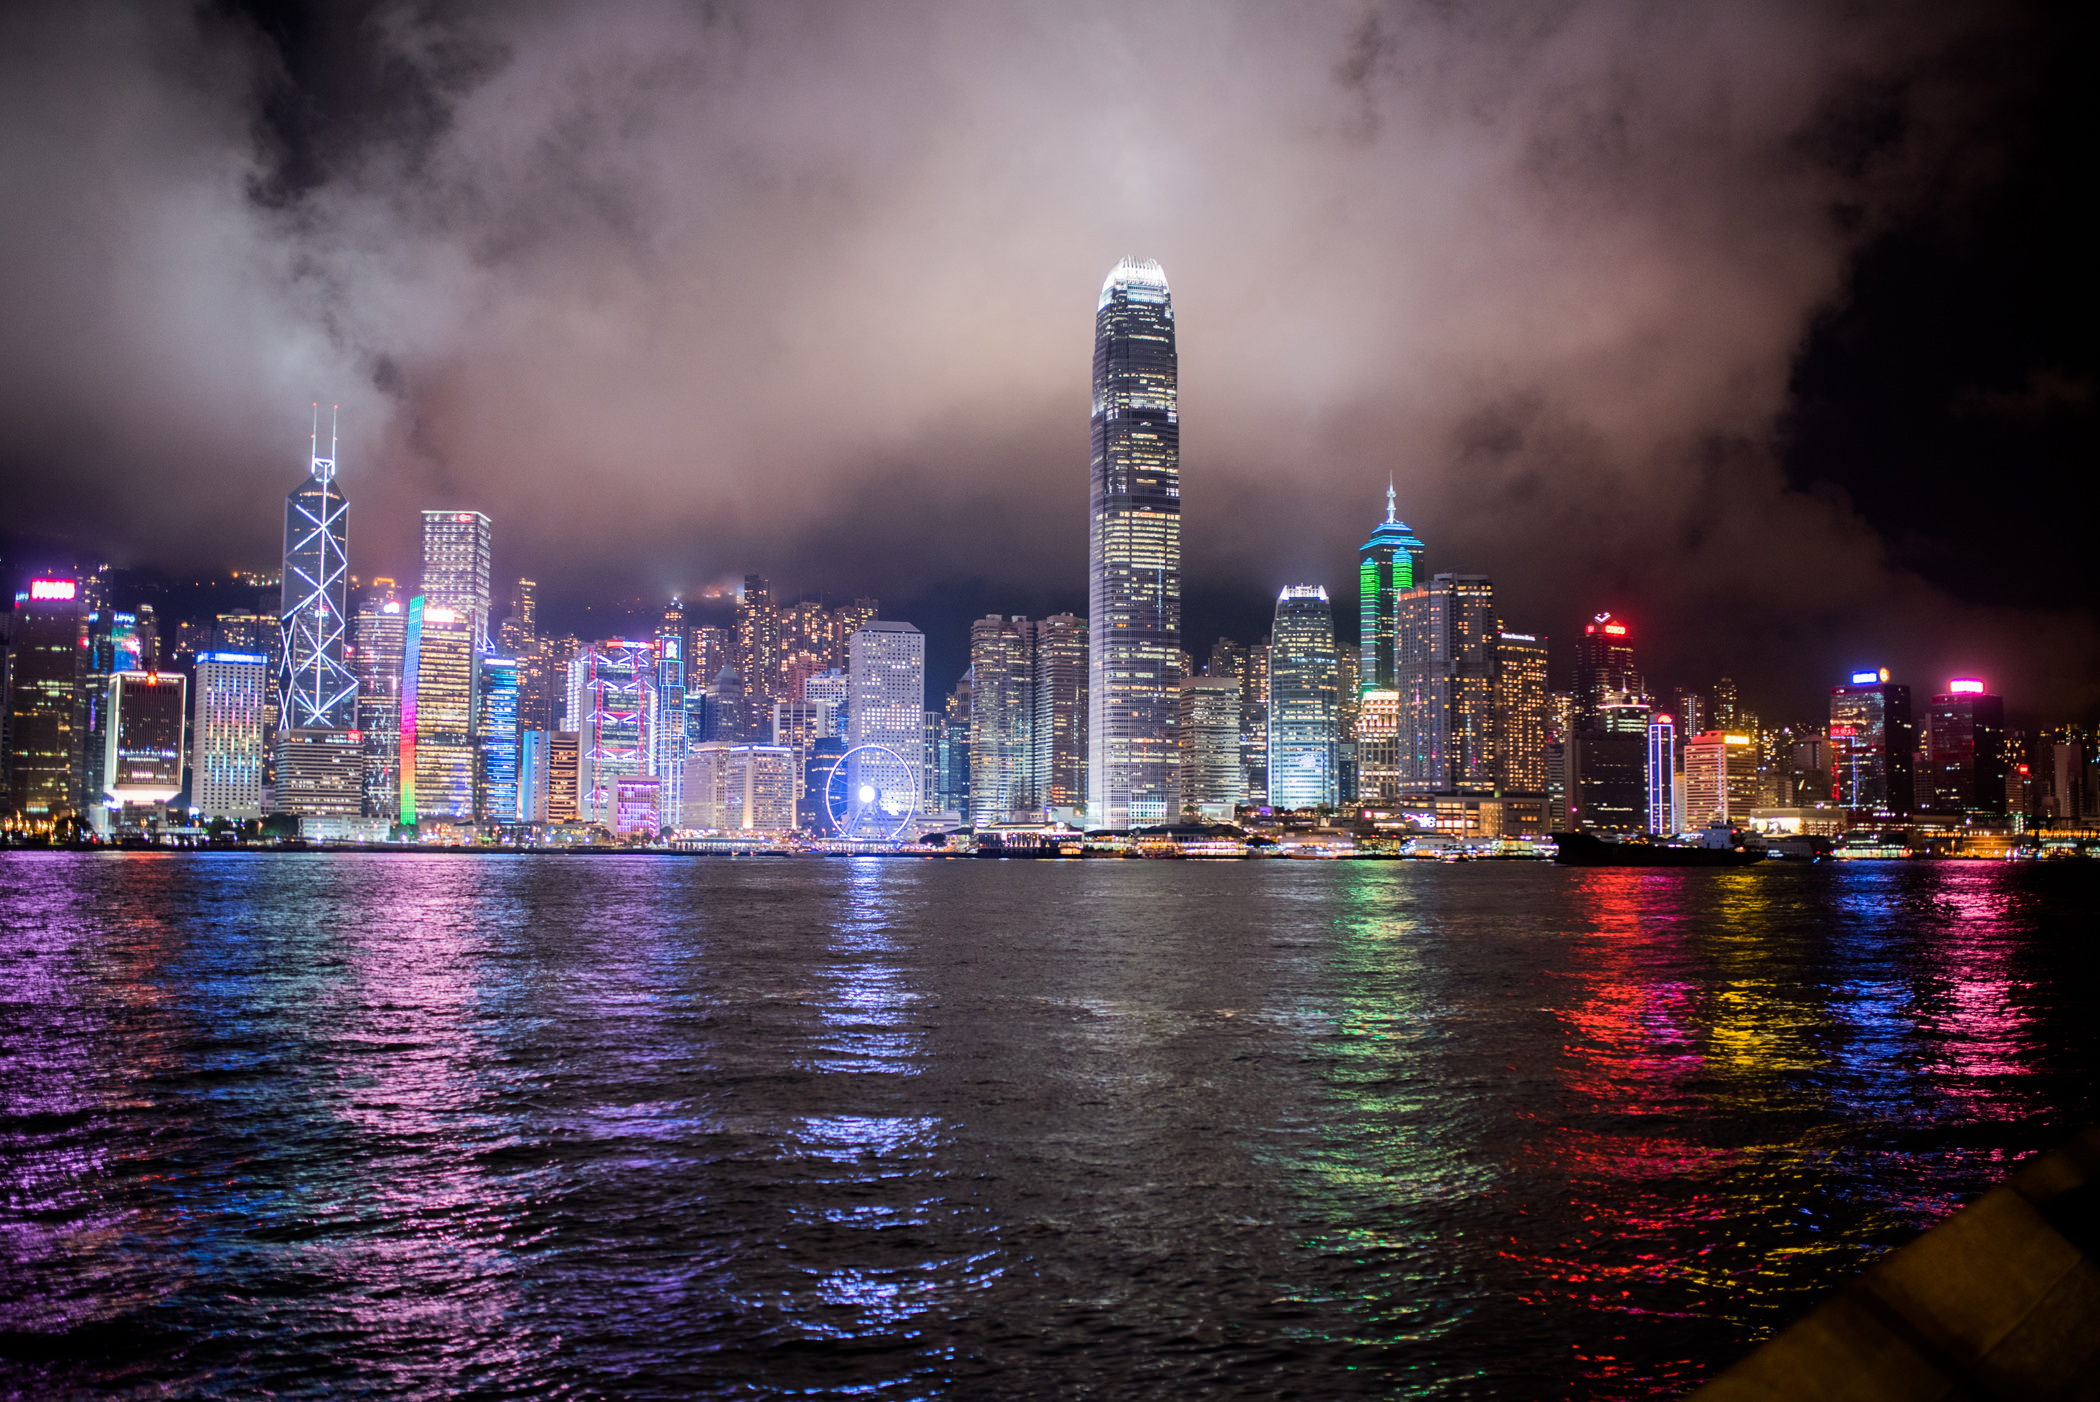
cityscape, city, metropolitan area, metropolis, skyline, skyscraper, landmark, urban area, night, sky, reflection, human settlement, tower block, light, purple, tower, downtown, architecture, building, river, midnight, photography, cloud, world, darkness